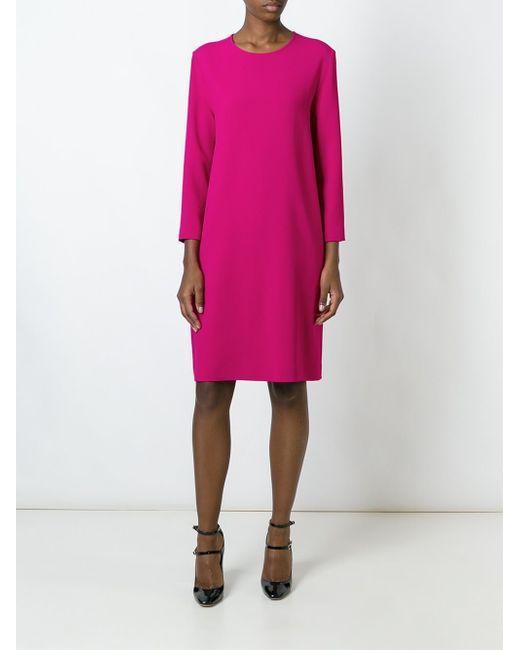
Schlichtes rosa langärmeliges Minikleid mit schwarzen Riemchensandalen